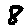
Label: 8